Fruitland, Idaho

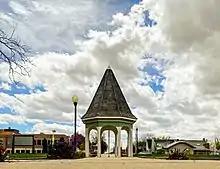
Fruitland community park, April 2022

As of the census of 2010, there were 4,684 people, 1,700 households, and 1,243 families living in the city. The population density was . There were 1,836 housing units at an average density of . The racial makeup of the city was 84.0% White, 0.5% African American, 1.0% Native American, 1.1% Asian, 0.1% Pacific Islander, 10.3% from other races, and 2.8% from two or more races. Hispanic or Latino of any race were 22.6% of the population.